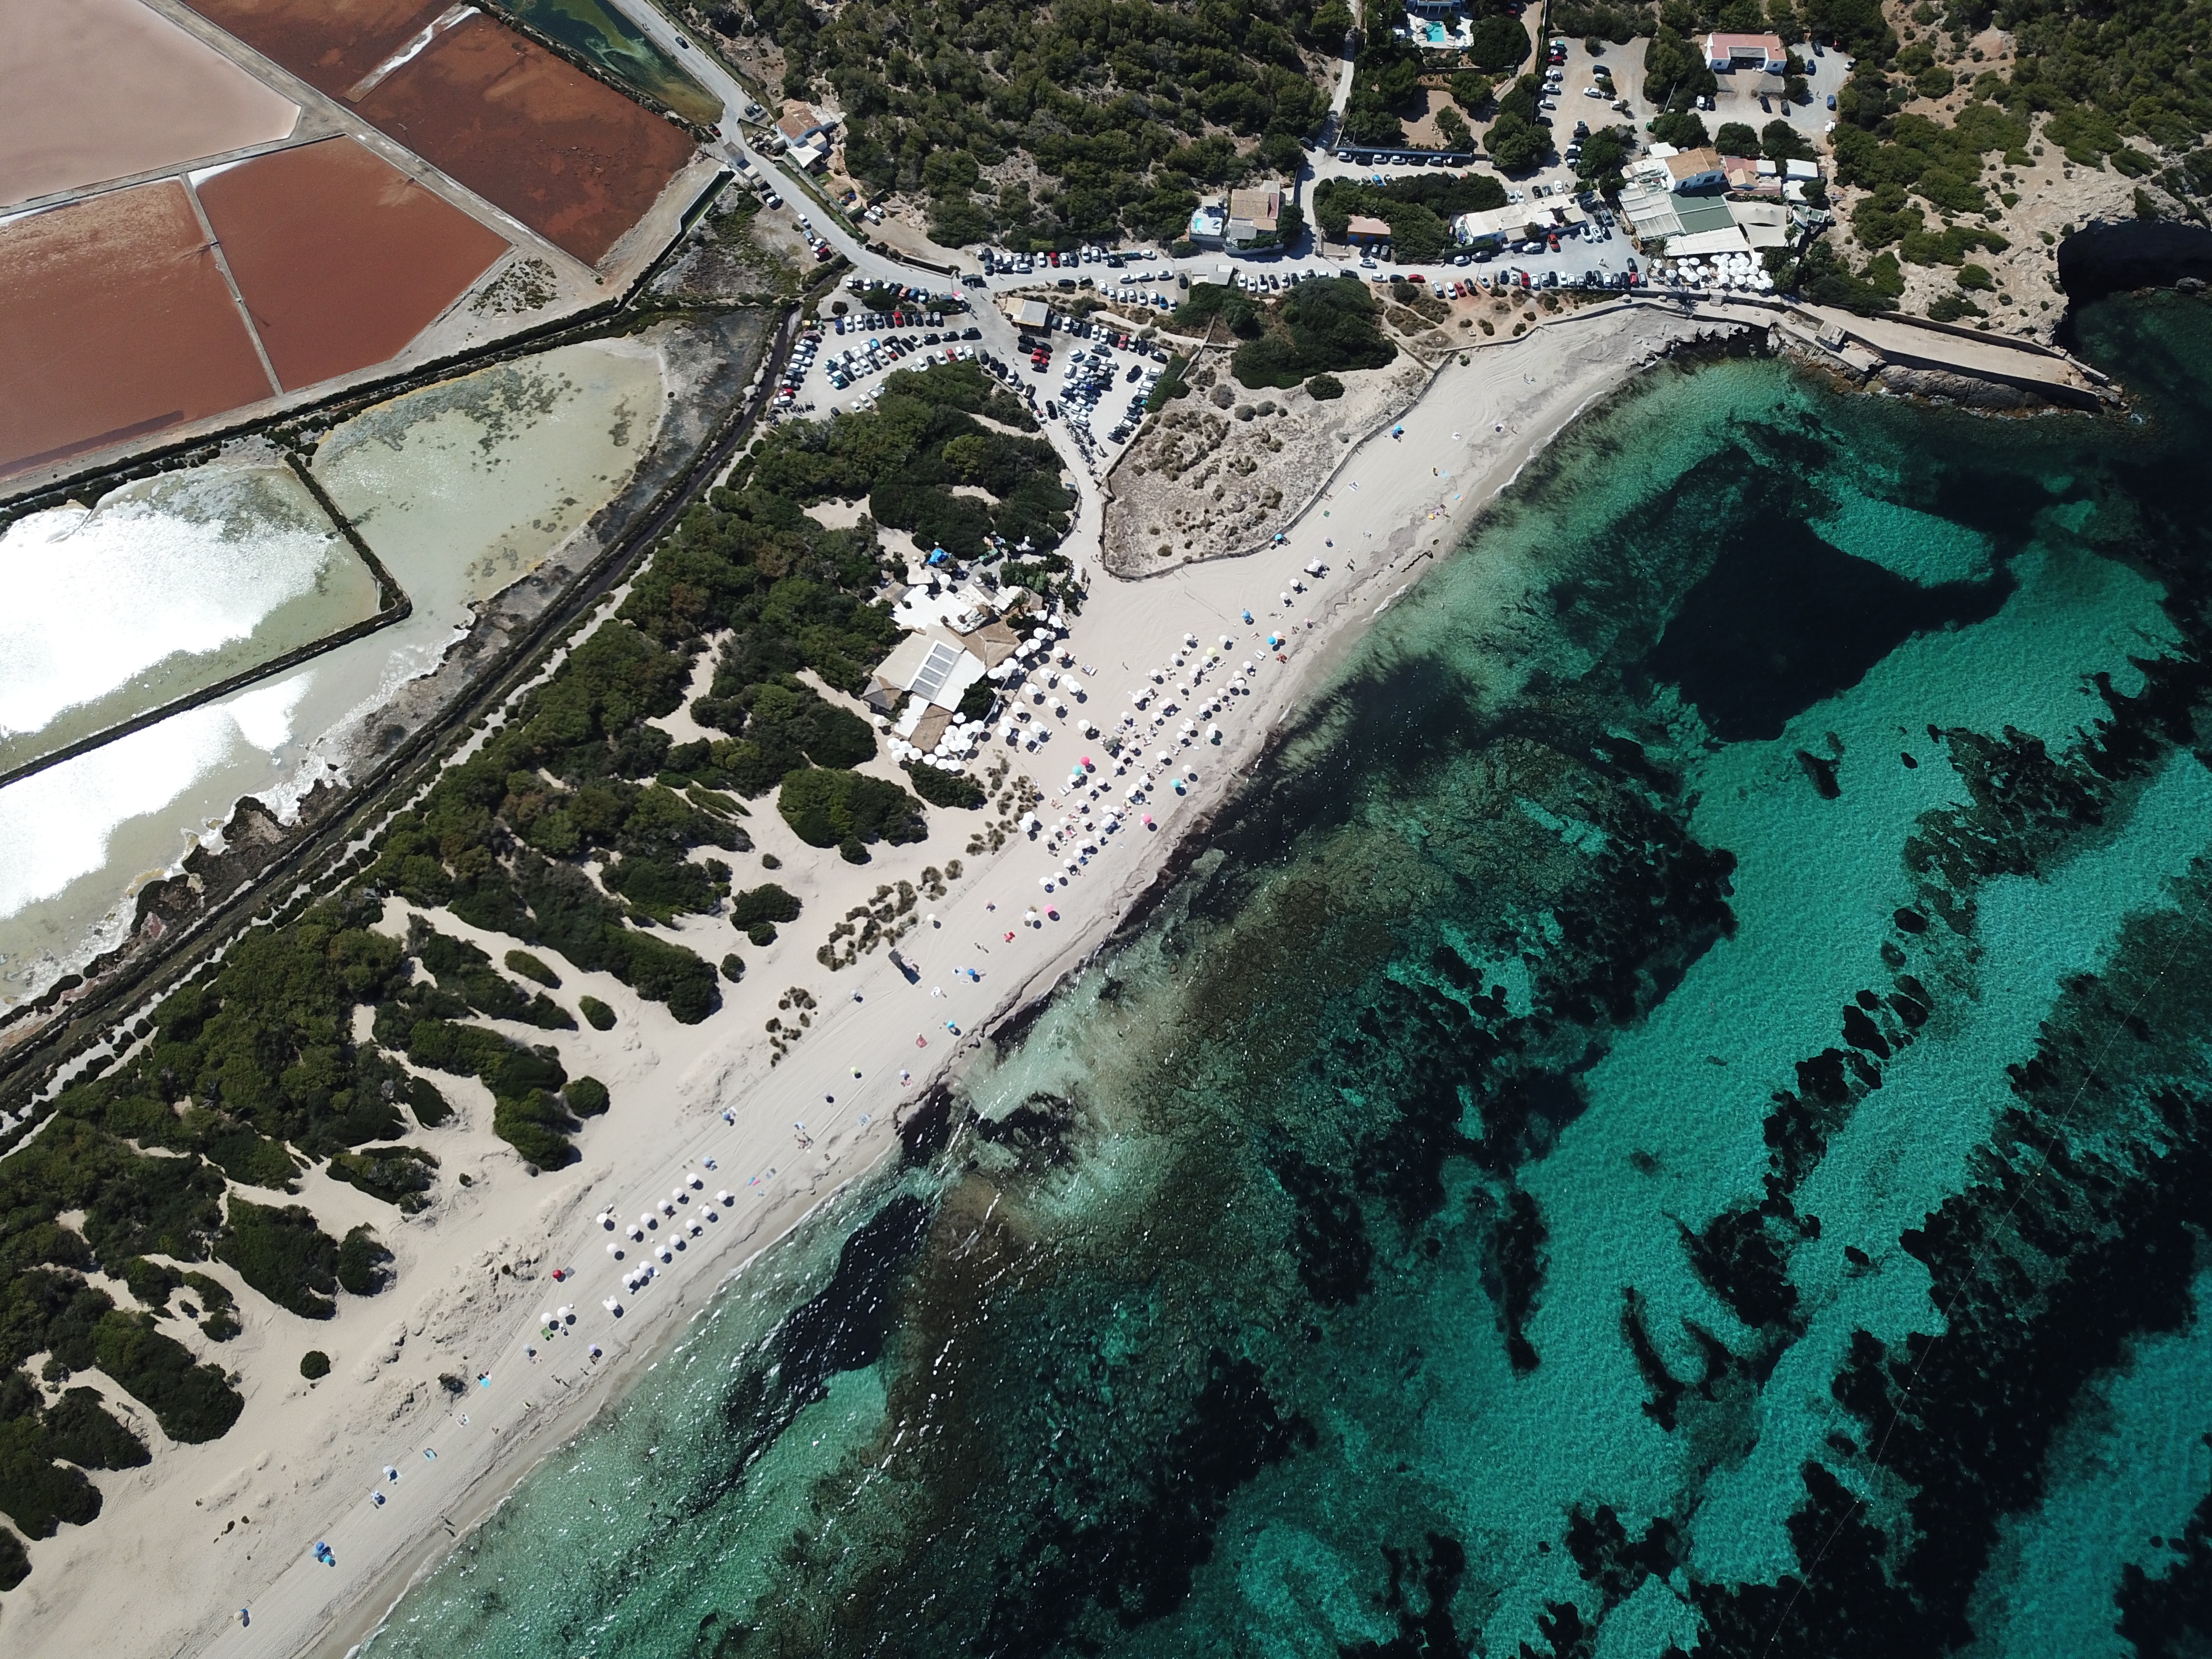
aerial photography, water, tree, photography, geological phenomenon, landscape, world, bird's eye view, urban design